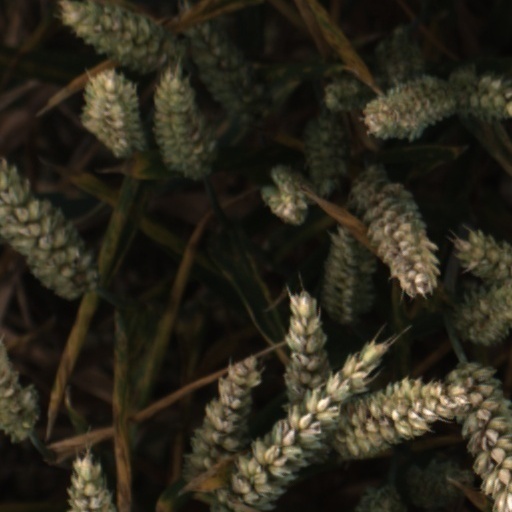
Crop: wheat